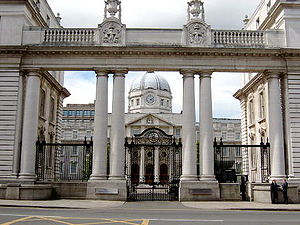
Royal College of Science for Ireland
Royal College of Science for Ireland, tidligere bygninger i Merrion Street.
Royal College of Science for Ireland blev skabt som følge af en beslutning på den engelske finanslov i 1865 om at fusionere en række videnskabelige institutioner som det irske industrimuseum, Regeringens statsakademi og endelig videnskabsakademier indenfor kunst og bjergværksdrift. Oprindelig lå det placeret 51 St. Stephens Green men rykkede i starten af det 20. århundrede ind på Royal College of Science i Merrion Street, en bygning opført af Sir Aston Webb der også lavede den ny facade på Buckingham Palace i London.